Penarth Dock

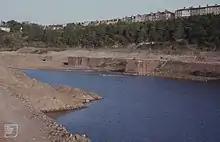
Penarth Docks being cleared (1984)

Penarth Dock exported 900,000 tons of coal in 1870 and by 1882 was exporting 2 million tons per year. The dock was enlarged in 1884.